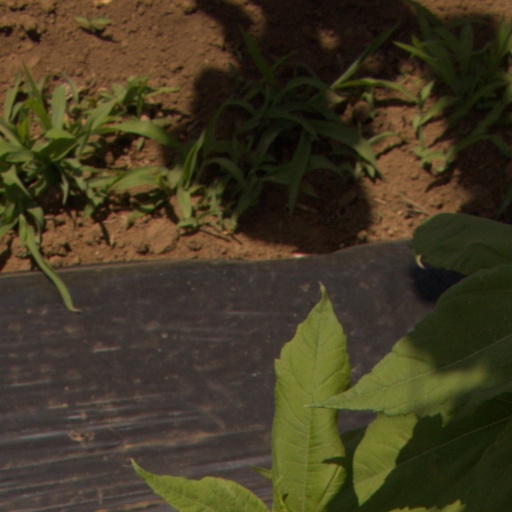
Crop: Jerusalem artichoke